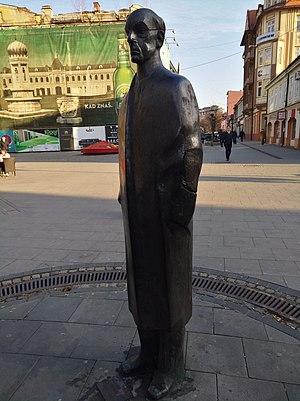
Statue de Meša Selimović à Tuzla en Bosnie-Herzégovine.